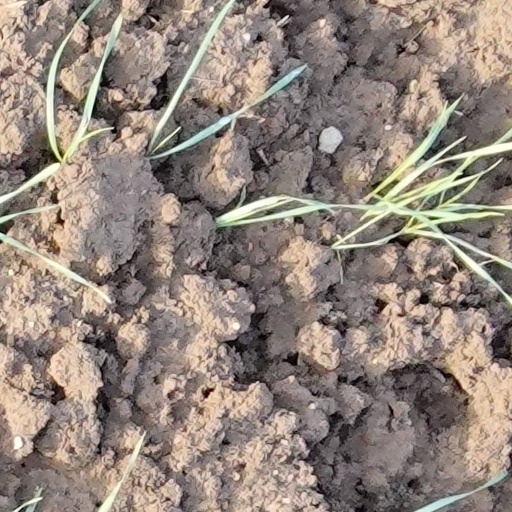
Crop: wheat